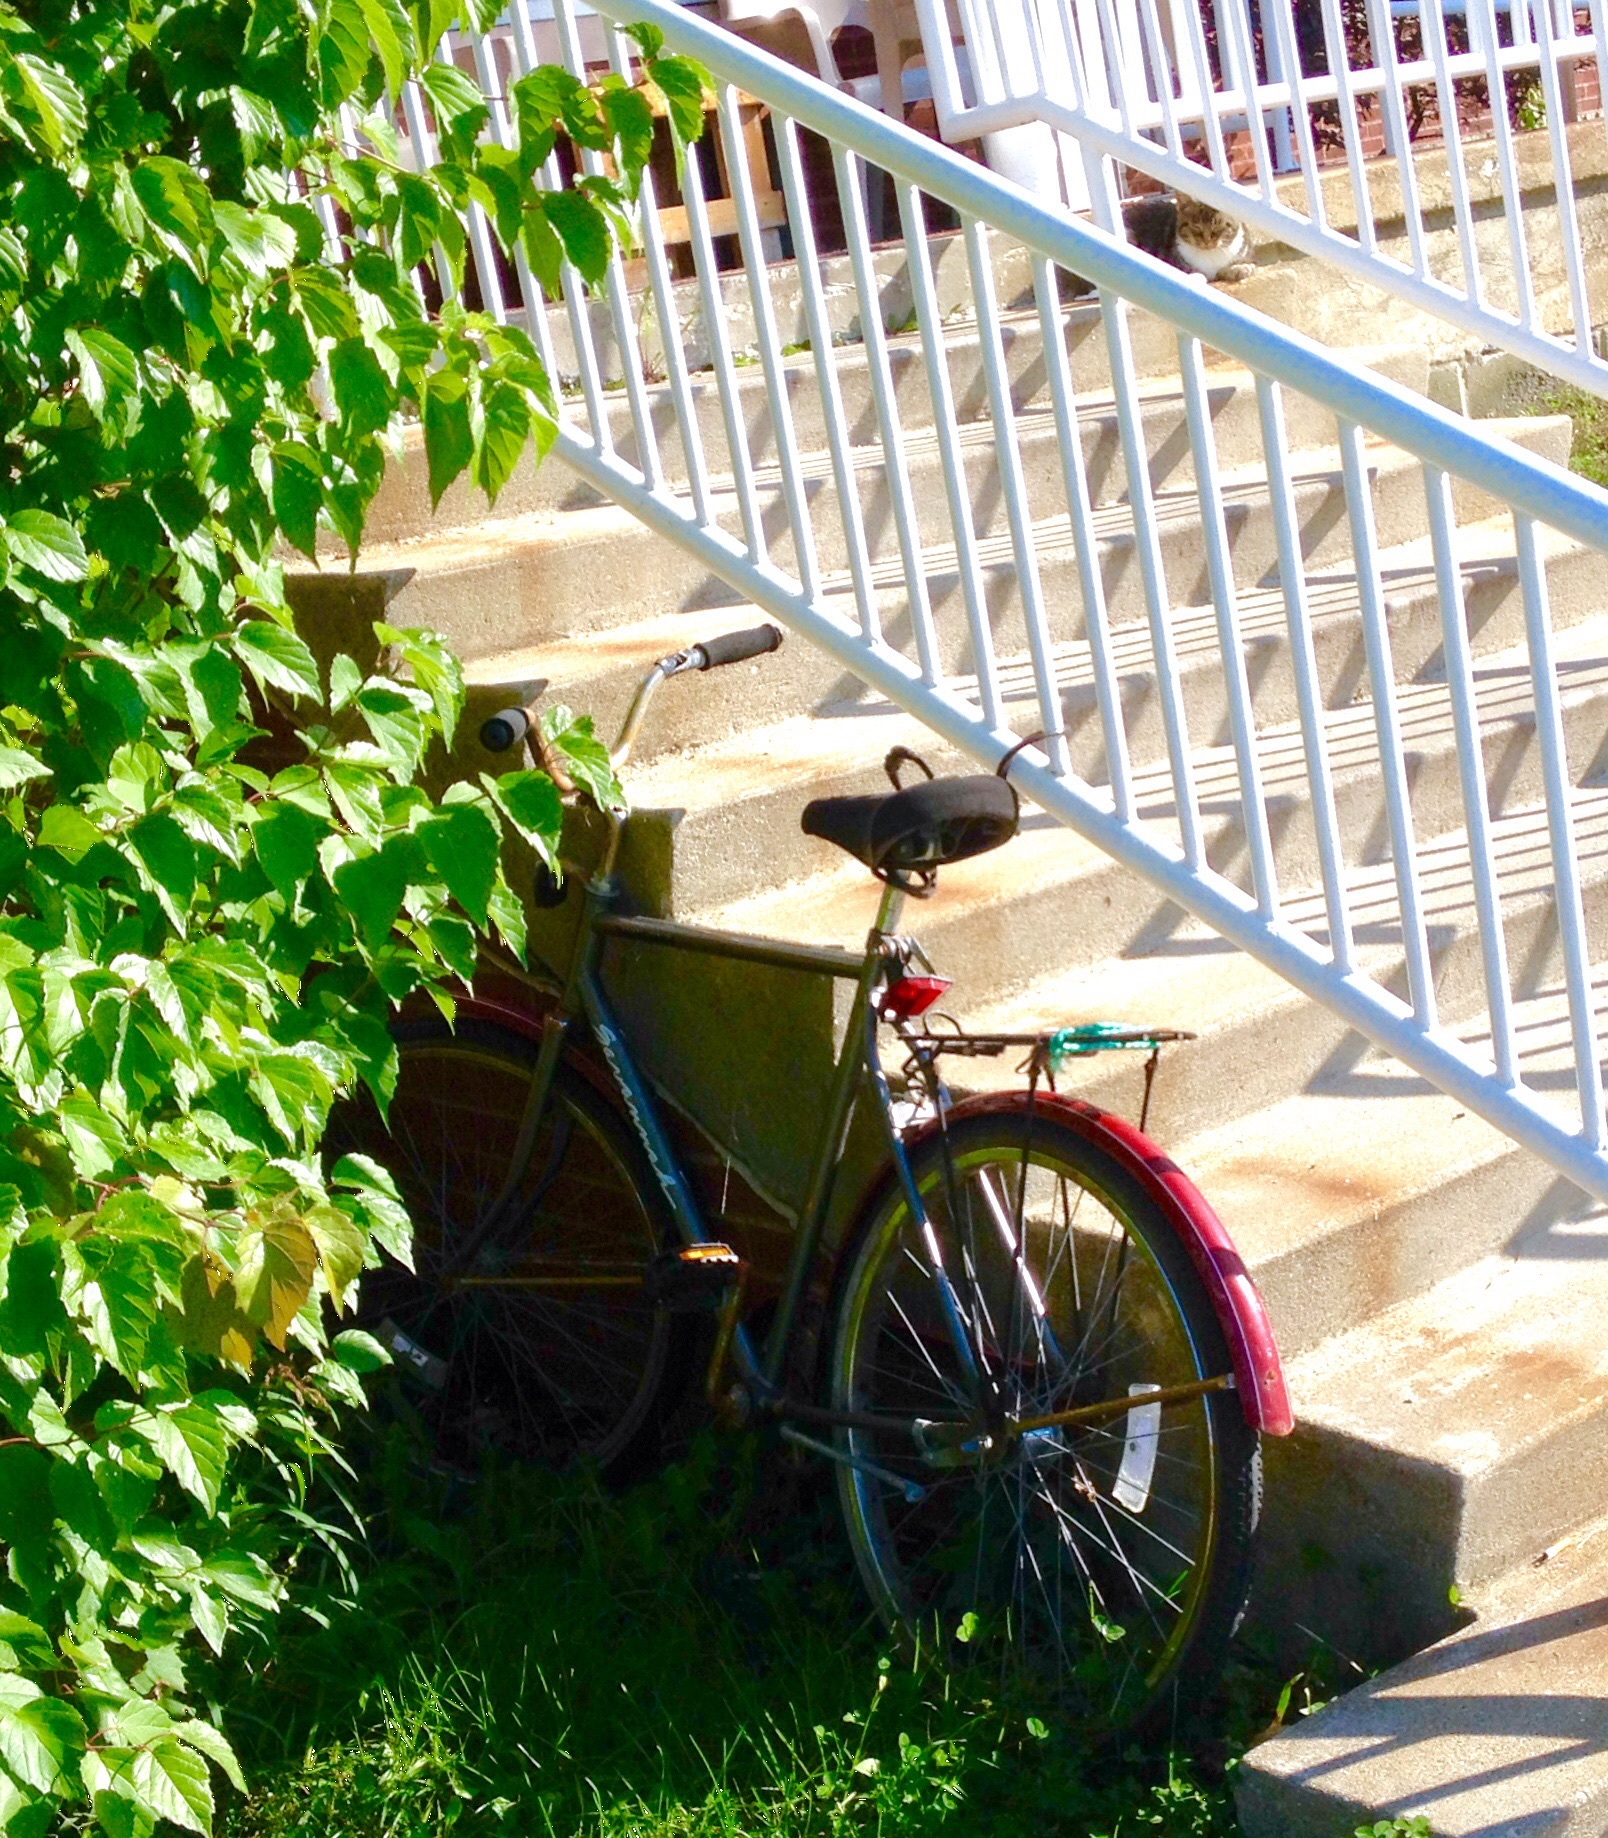
wheel, cart, bicycle, vehicle, sports equipment, cycling